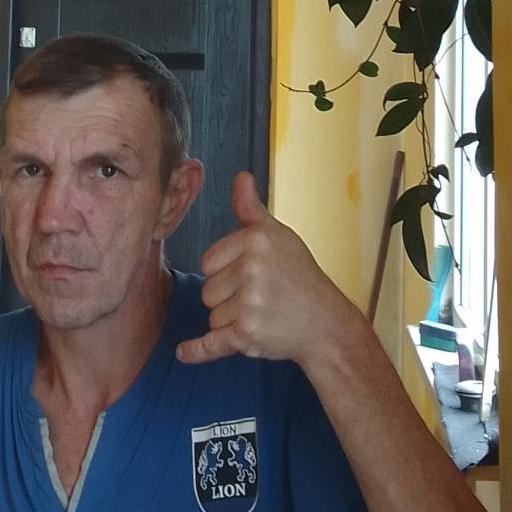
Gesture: call